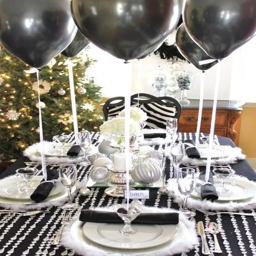
in blue & silver would be perfect .